Cruiser

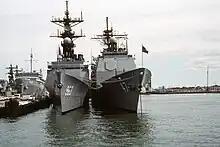
"Ticonderoga"-class cruiser's design was based on that of "Spruance"-class destroyer.

The rise of air power during World War II dramatically changed the nature of naval combat. Even the fastest cruisers could not maneuver quickly enough to evade aerial attack, and aircraft now had torpedoes, allowing moderate-range standoff capabilities. This change led to the end of independent operations by single ships or very small task groups, and for the second half of the 20th century naval operations were based on very large fleets believed able to fend off all but the largest air attacks, though this was not tested by any war in that period. The US Navy became centered around carrier groups, with cruisers and battleships primarily providing anti-aircraft defense and shore bombardment. Until the Harpoon missile entered service in the late 1970s, the US Navy was almost entirely dependent on carrier-based aircraft and submarines for conventionally attacking enemy warships. Lacking aircraft carriers, the Soviet Navy depended on anti-ship cruise missiles; in the 1950s these were primarily delivered from heavy land-based bombers. Soviet submarine-launched cruise missiles at the time were primarily for land attack; but by 1964 anti-ship missiles were deployed in quantity on cruisers, destroyers, and submarines.